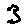
Label: 3